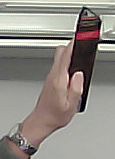
Product: toblerone_black